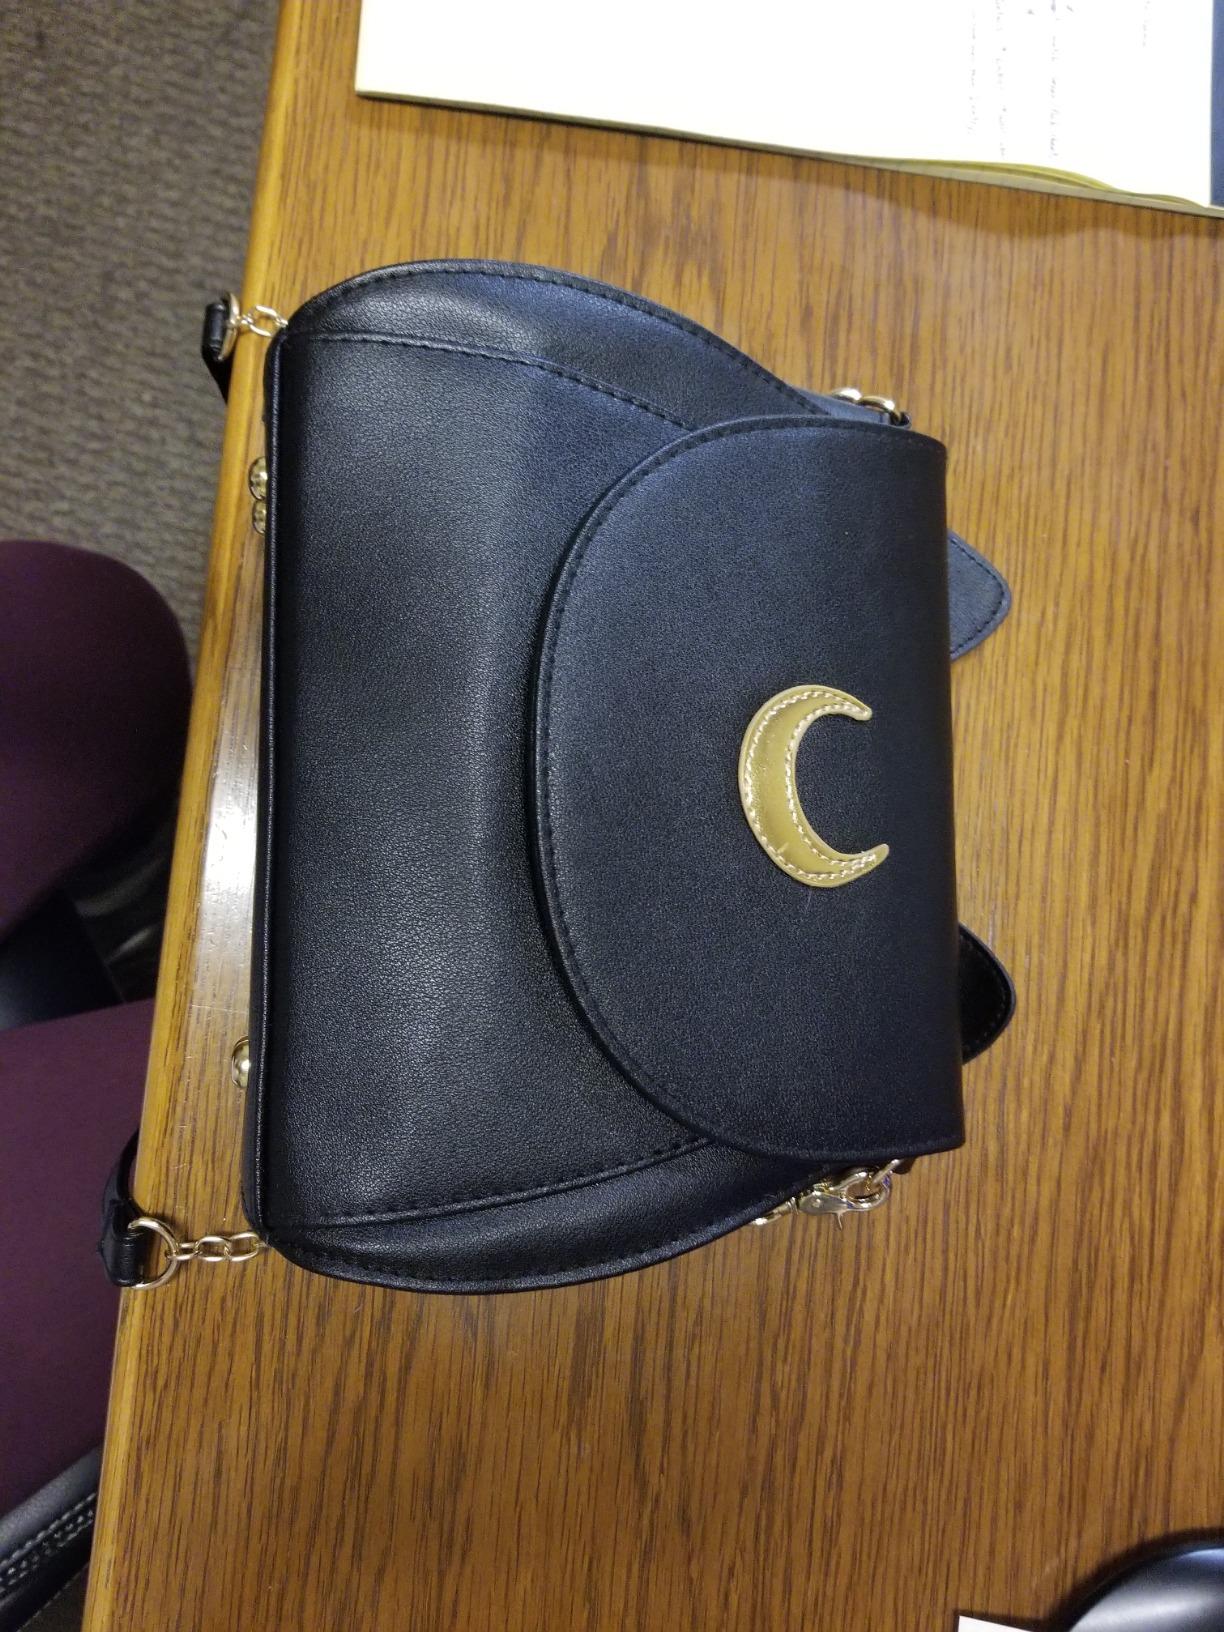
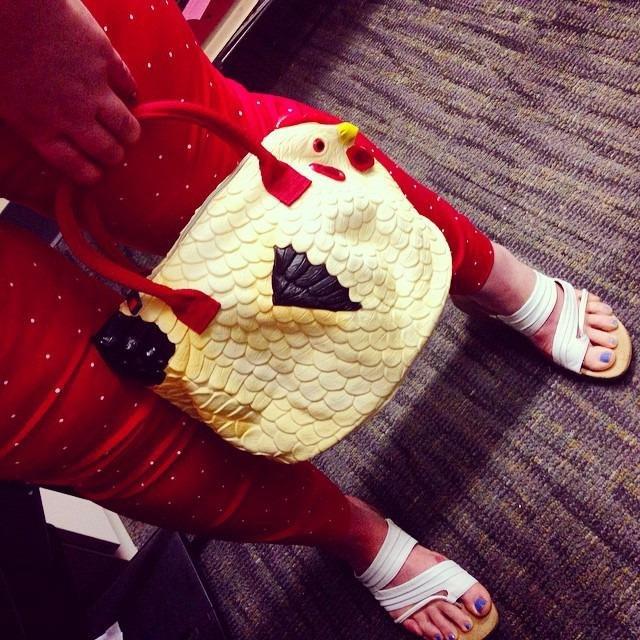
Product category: accessories_handbag
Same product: no